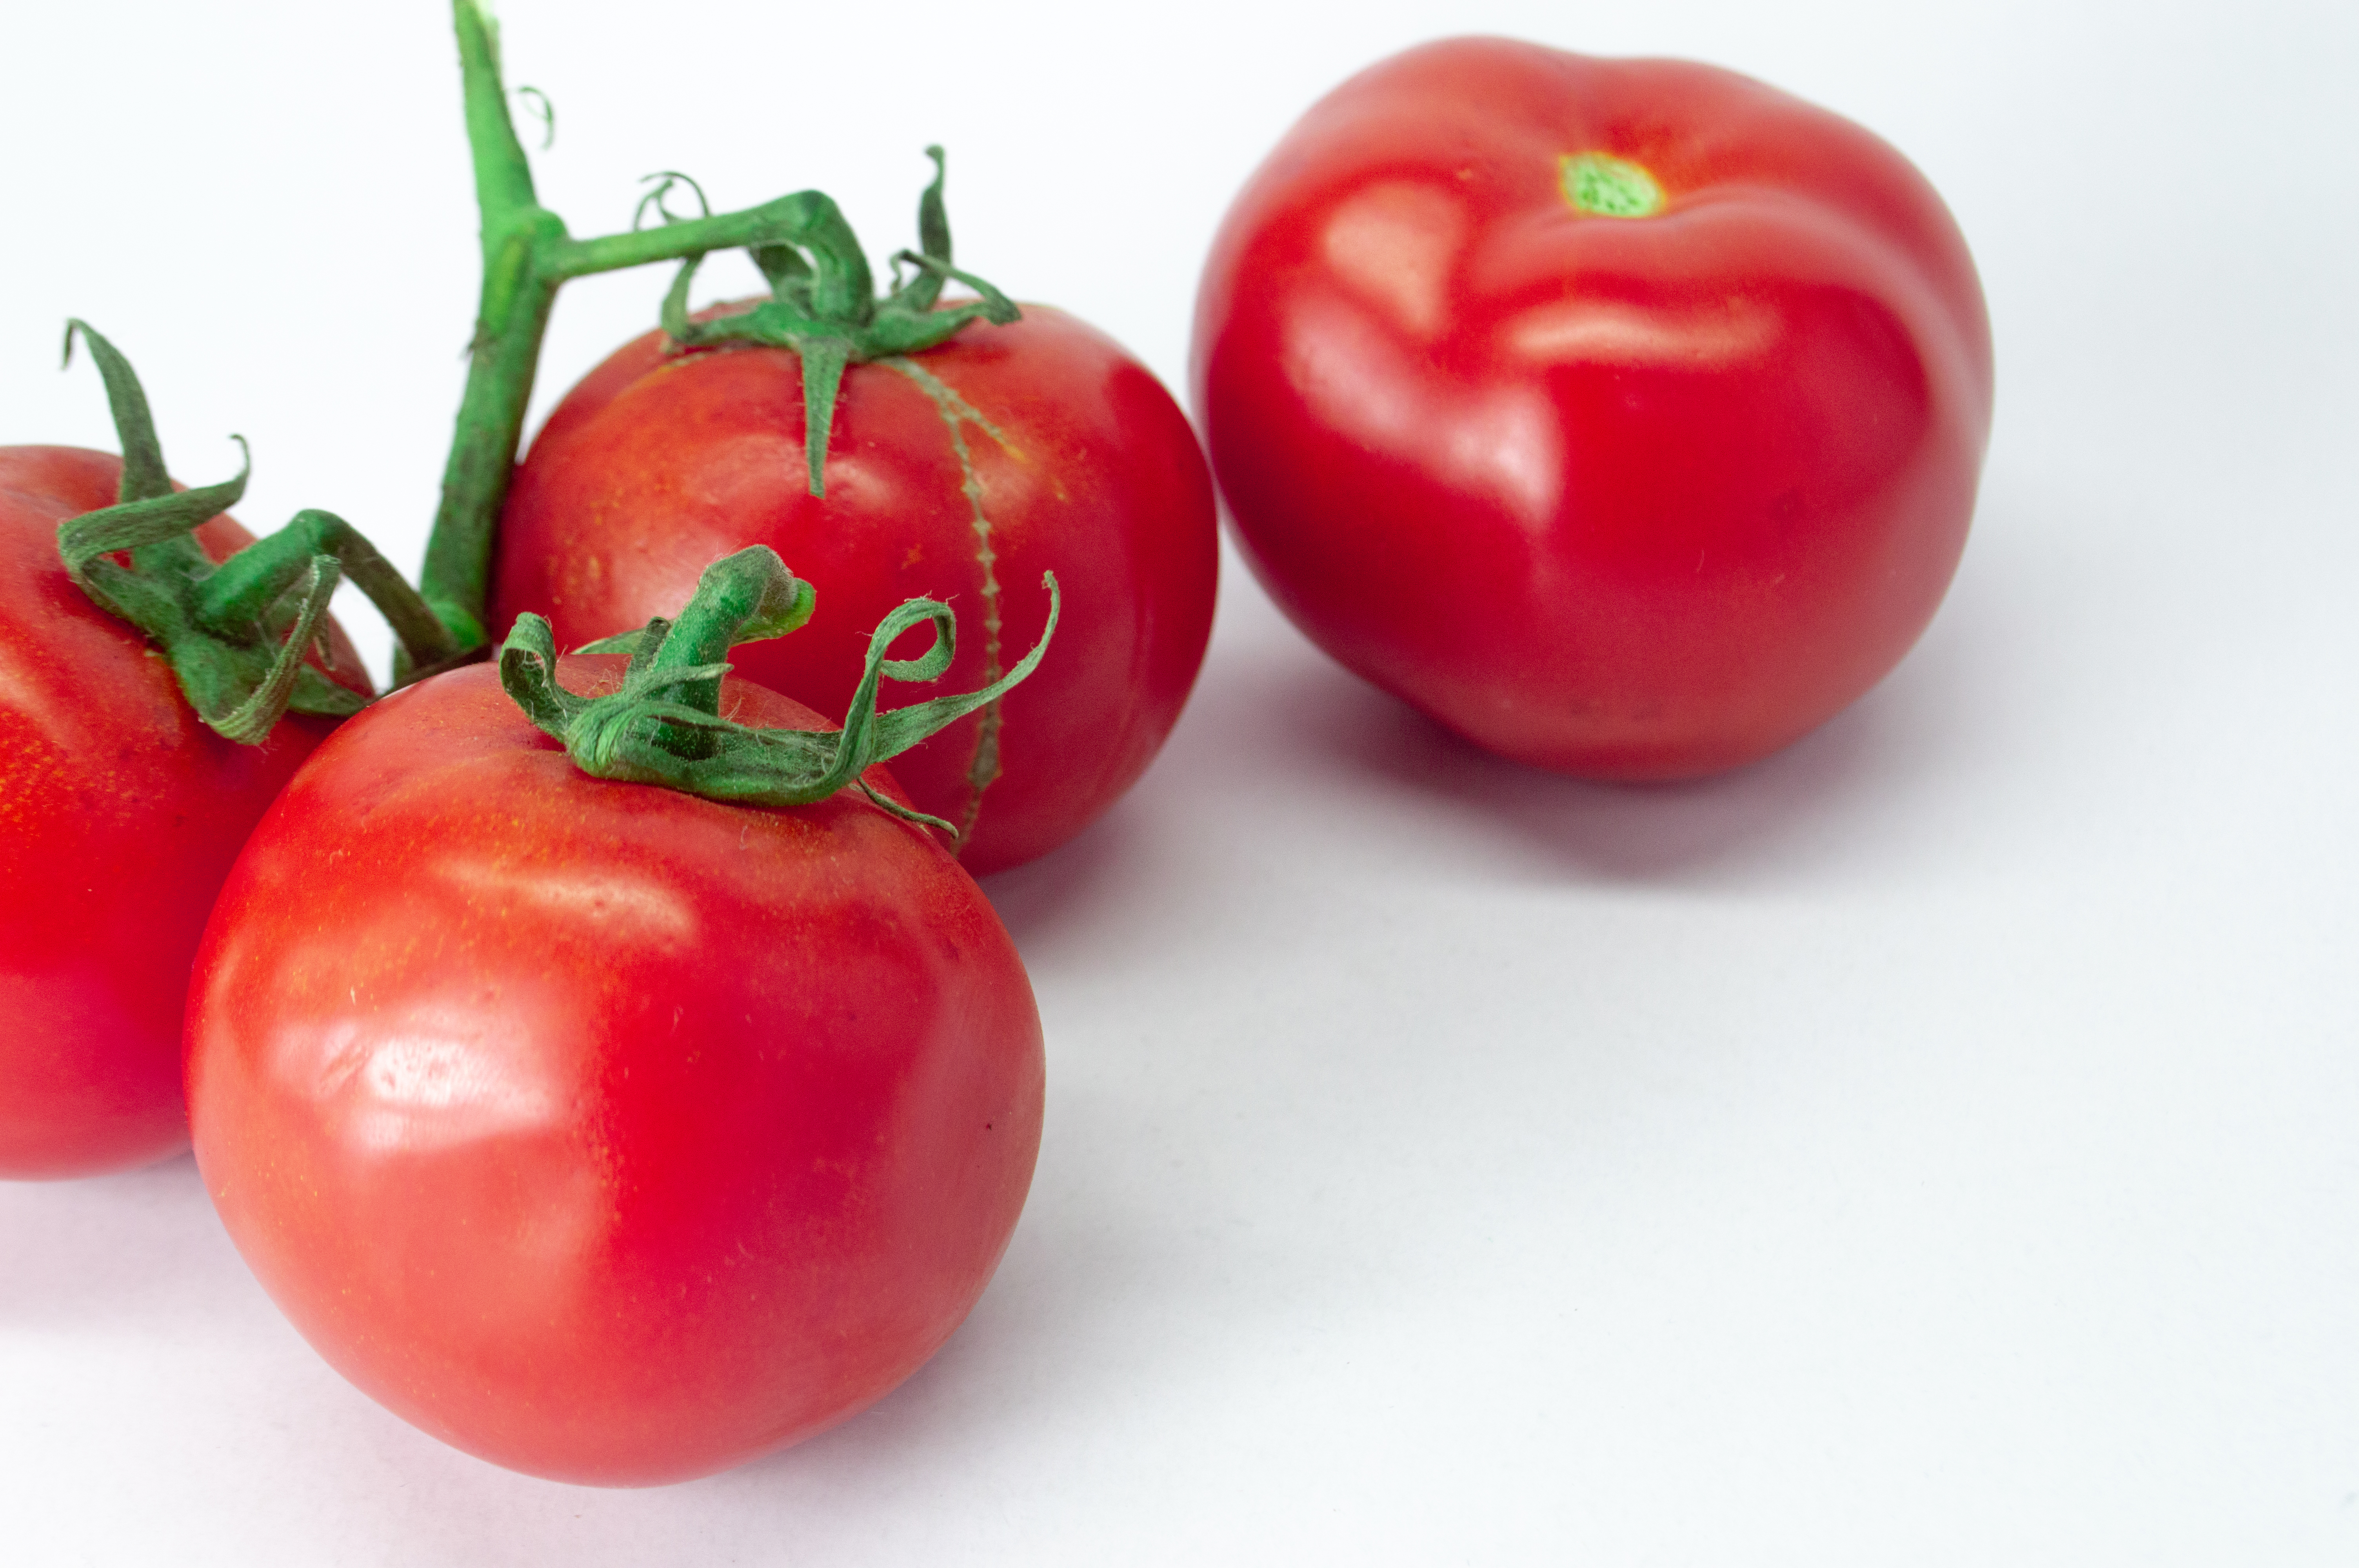
vegetable, antioxidant, tomatoes, red, salad, background, bright, brightly, clean, food, eating, dieting, colours, freshness, fruit, full, isolated, alimentary, nourishment, juicy, organic, path, perfection, produce, simplicity, slice, snack, taste, vitamin, vitality, tasty, white, natural foods, tomato, bush tomato, plum tomato, cherry tomato, ingredient, close up, nightshade, staple food, Food group, superfood, Polemoniales, still life photography, Nutraceutical, Vegetarian cuisine